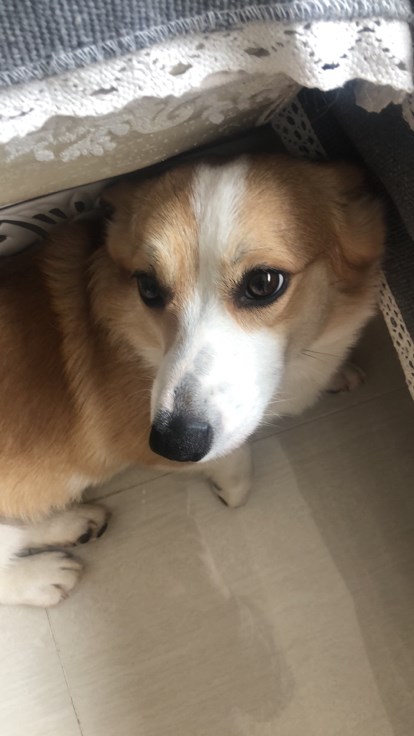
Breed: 2909-n000116-Cardigan